Charles Théodore Blachier

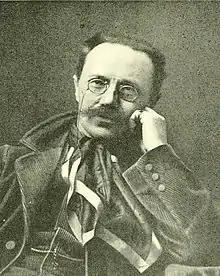
Charles Théodore Blachier

Charles Théodore Blachier (6February 18595October 1915) was a Swiss entomologist who specialised in Lepidoptera.